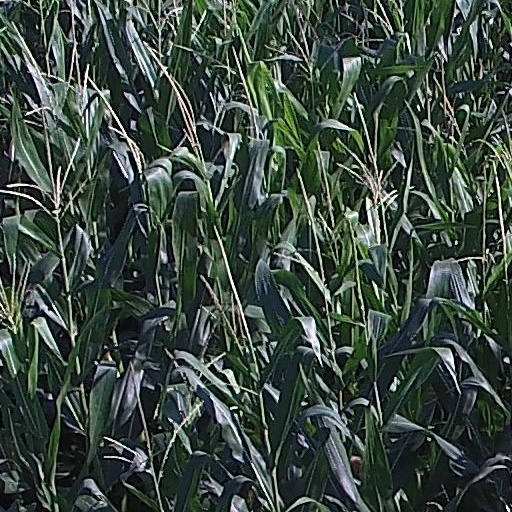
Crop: maize; corn